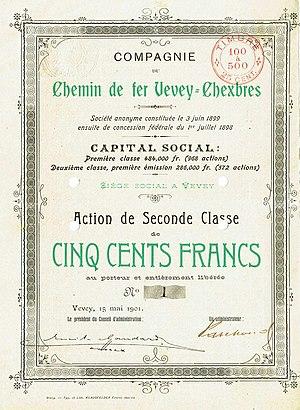
La compagnie du Chemin de fer Vevey – Puidoux-Chexbres, est une ancienne compagnie de chemin de fer privée, active de 1899 à 2013, possédant la ligne de chemin de fer à voie normale Vevey - Puidoux-Chexbres dans le Canton de Vaud en Suisse. Son chemin de fer est surnommé le train des vignes.